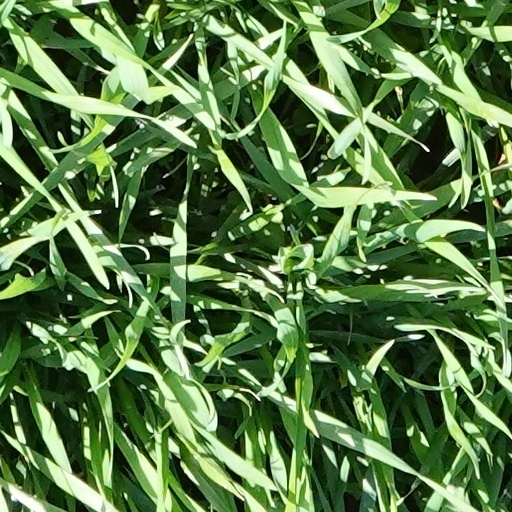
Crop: wheat